Angledool

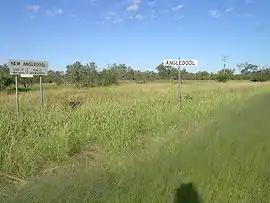
Boundary signs at (New) Angledool, NSW.

Angledool is a locality in upper western New South Wales near the southern border of Queensland, one kilometre east of the Castlereagh Highway and approximately 45 kilometres north of Lightning Ridge. At the , Angledool had a population of 58 people.